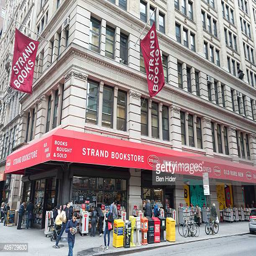
a general view of the exterior facade the company 's slogan is